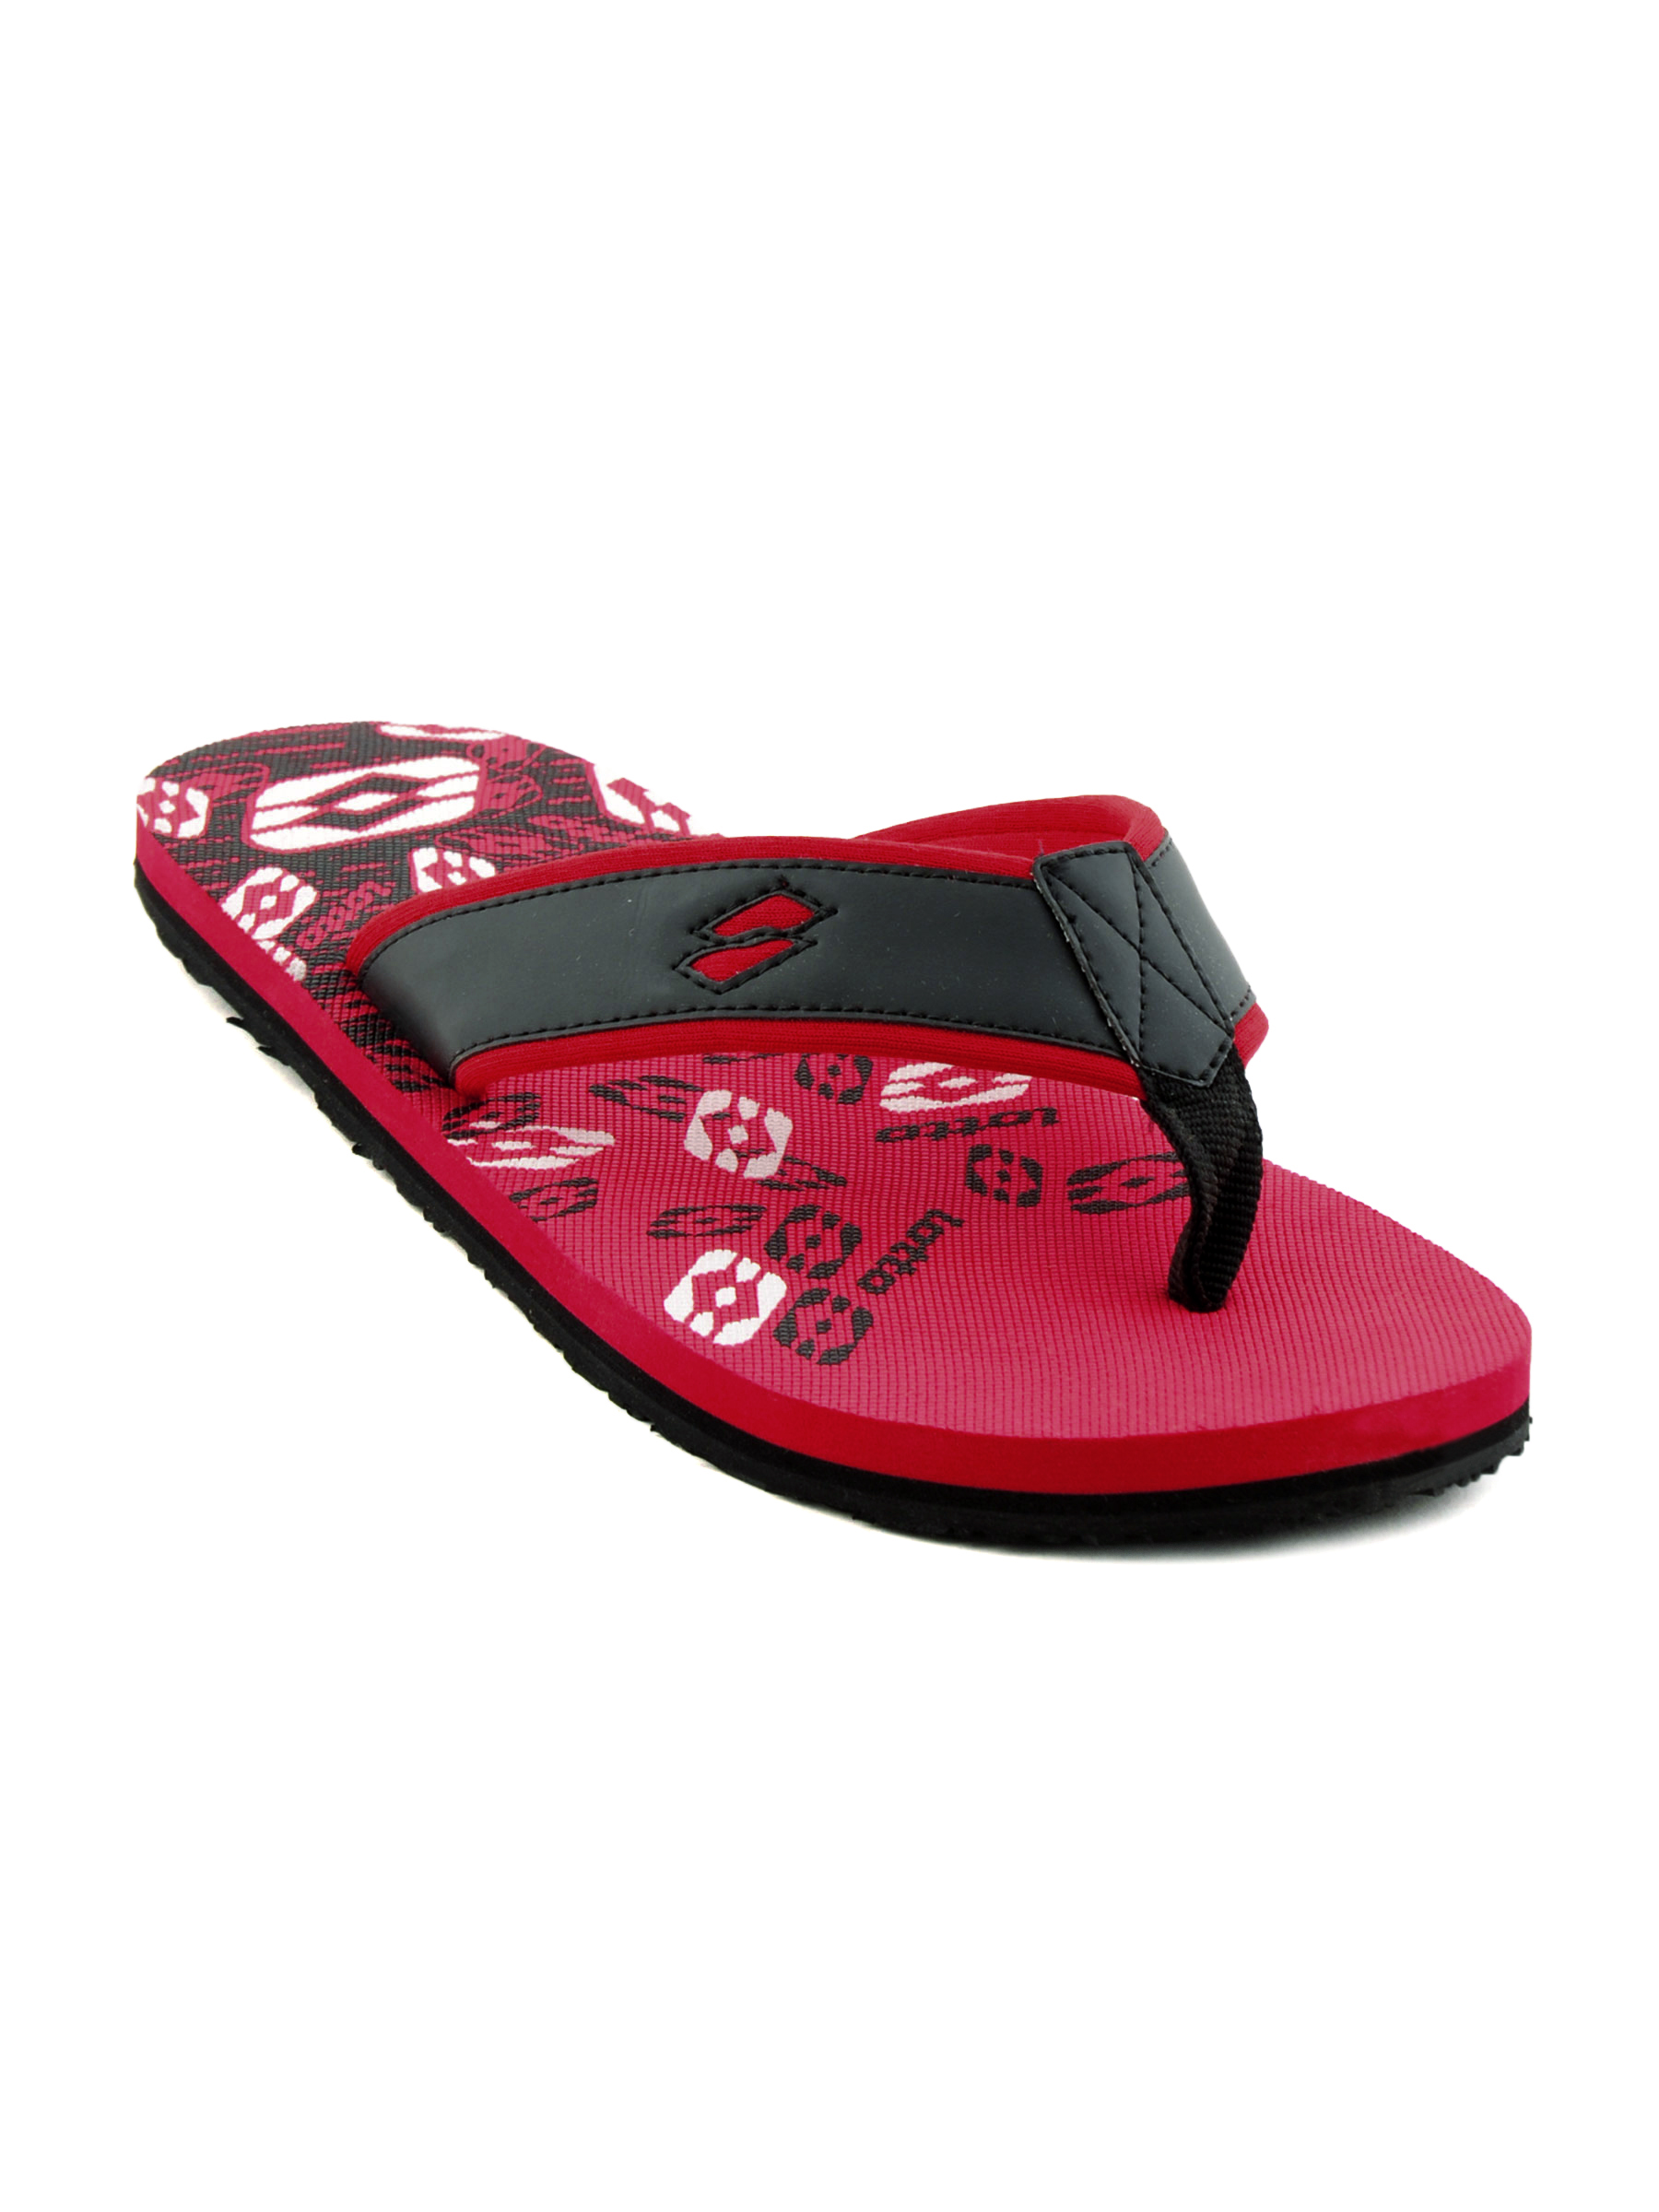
Lotto Men Sign Red Slippers
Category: Footwear / Flip Flops / Flip Flops
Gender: Men
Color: Red
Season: Fall 2011
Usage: Casual